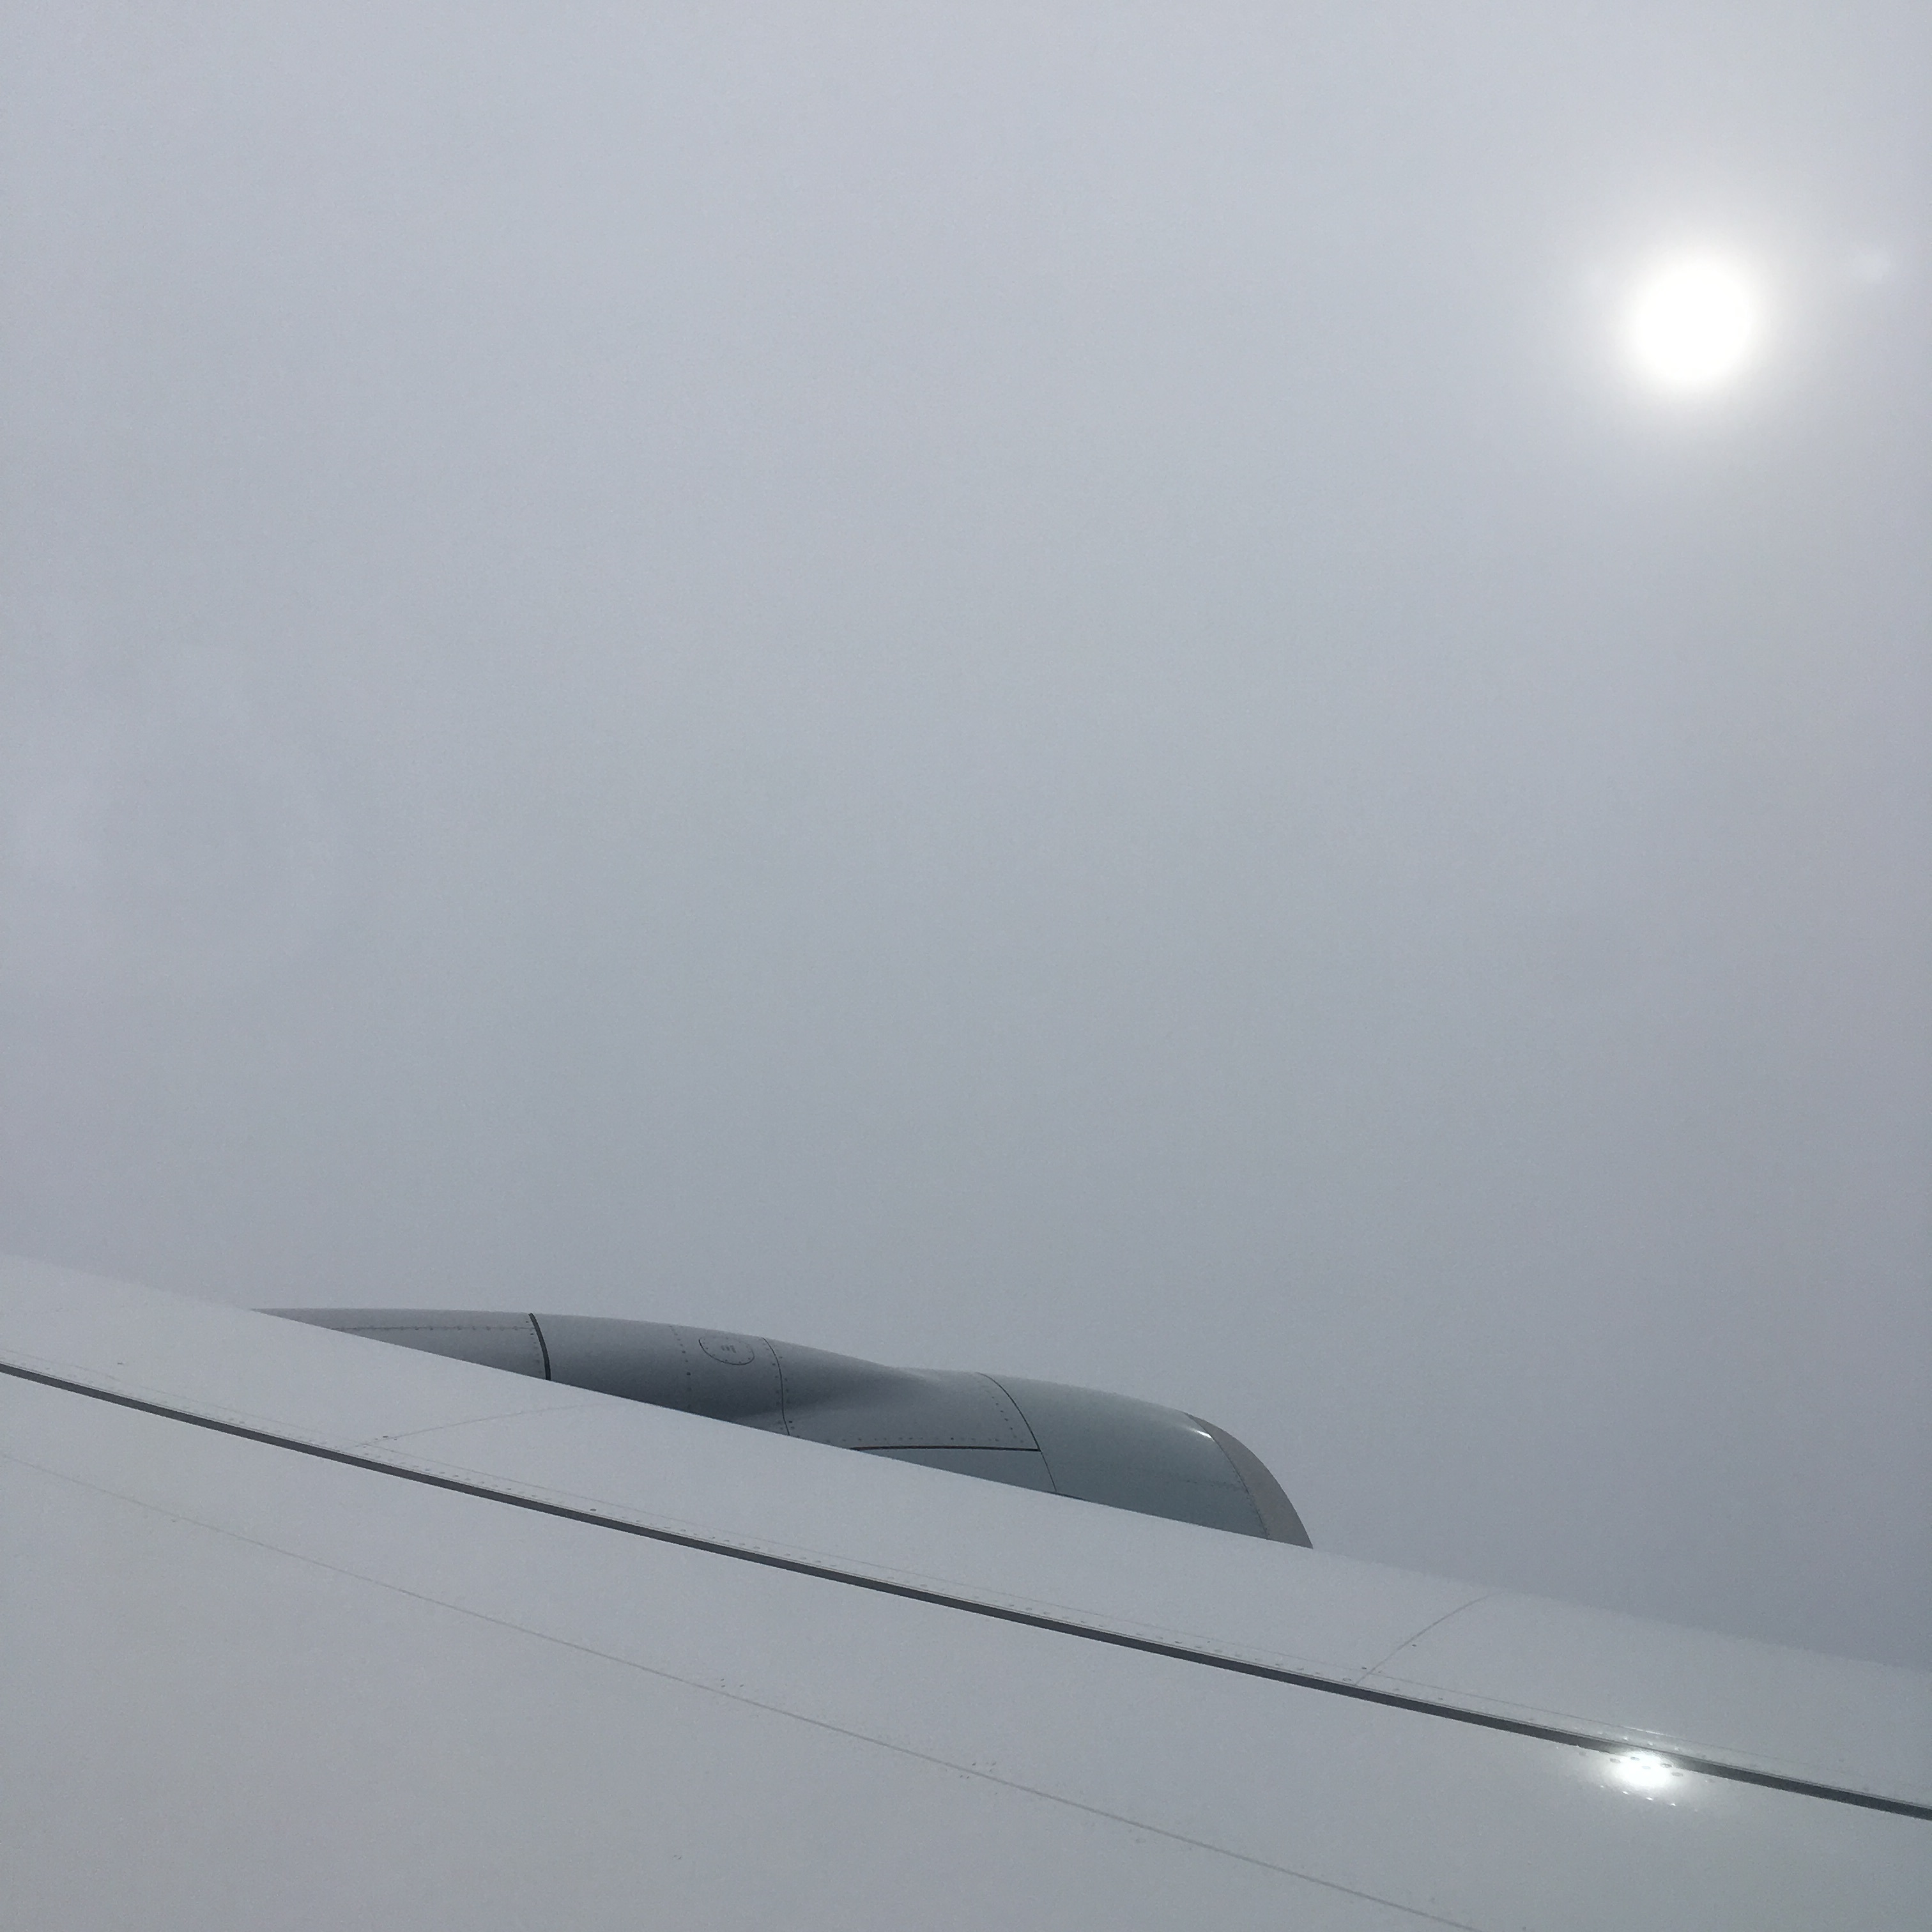
wing, fog, white, wind, ceiling, weather, automotive exterior, atmospheric phenomenon, atmosphere of earth